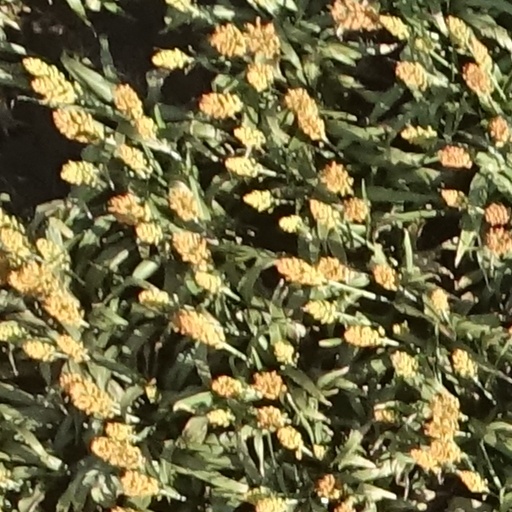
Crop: sorghum